Patrick Hepburn (bishop)

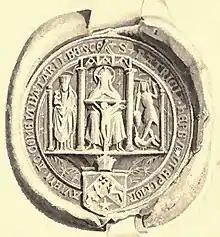

Patrick Hepburn (1487 – 20 June 1573) was a 16th-century Scottish prelate. He served as both pre- and post-Reformation Bishop of Moray.